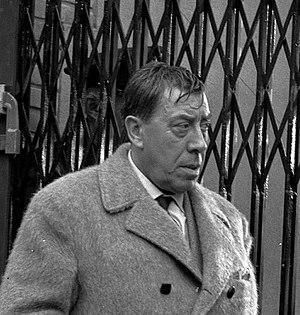
Quartier Saint-Sernin. Le 2 novembre 1965. L'acteur Fernandel lors du tournage du film ""La Bourse ou la Vie"" de Jean Pierre Mocky Observation: Tournage du film ""La Bourse ou la Vie"" de Jean Pierre Mocky, dans le quartier de St Sernin, et devant le musée des Augustins."
La Bourse et la Vie est un film franco-italo-allemand réalisé par Jean-Pierre Mocky, sorti en 1966.